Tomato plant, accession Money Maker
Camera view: vertical (180 deg); turntable rotation: 180 degrees
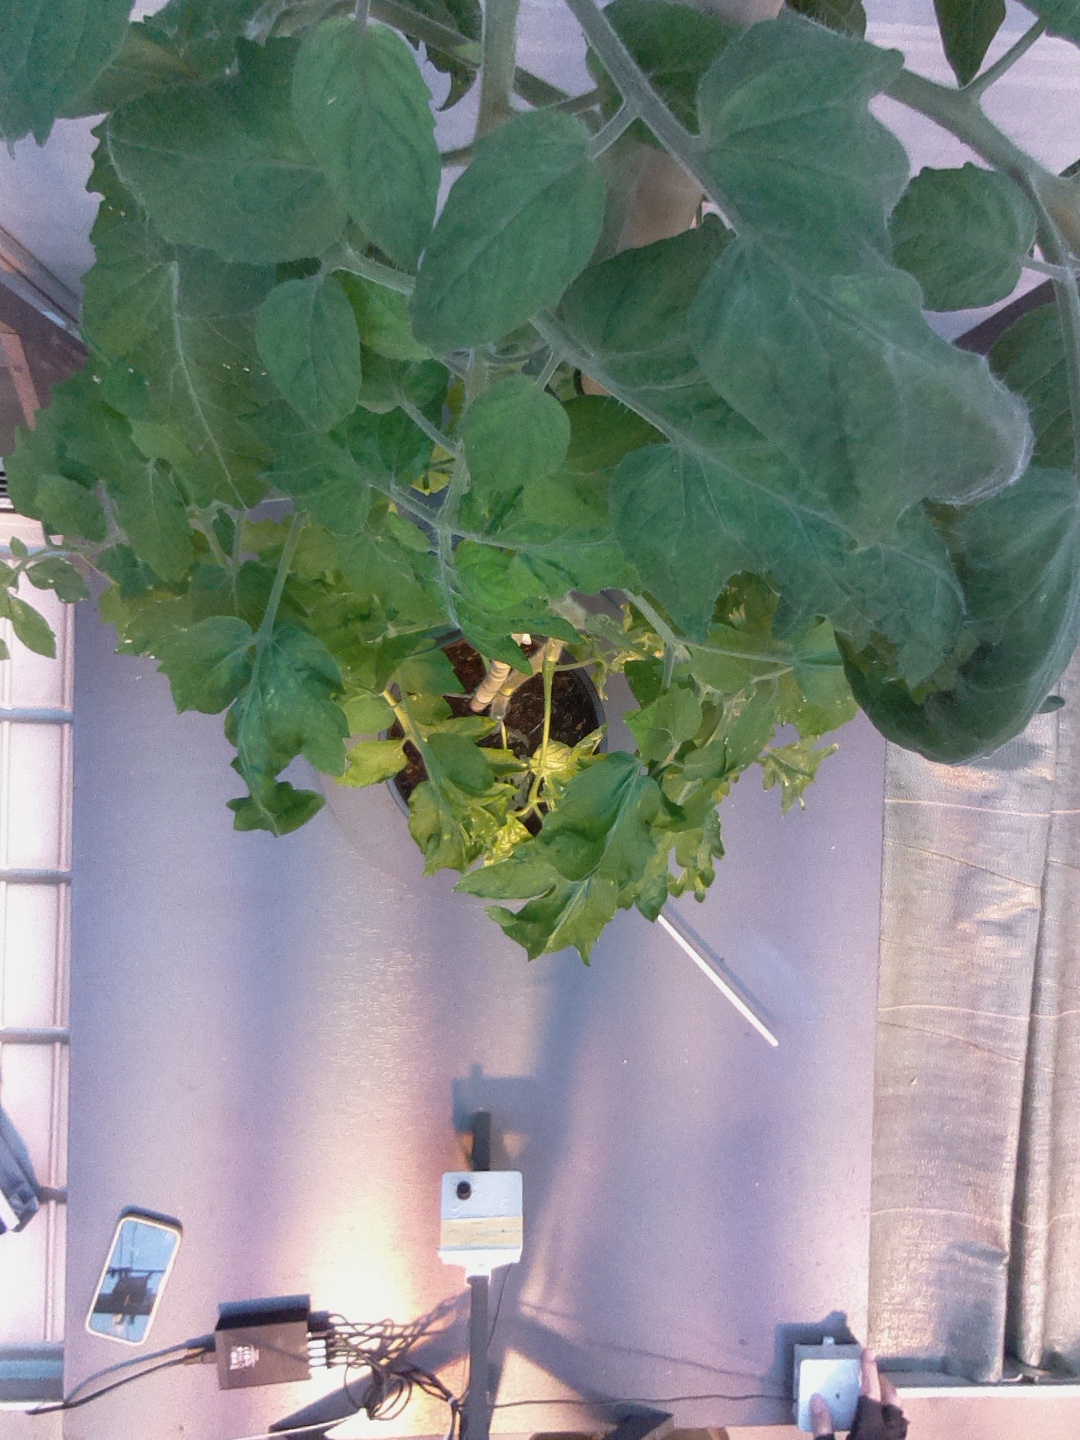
BBCH growth stage 64: 40%-50% of flowers open